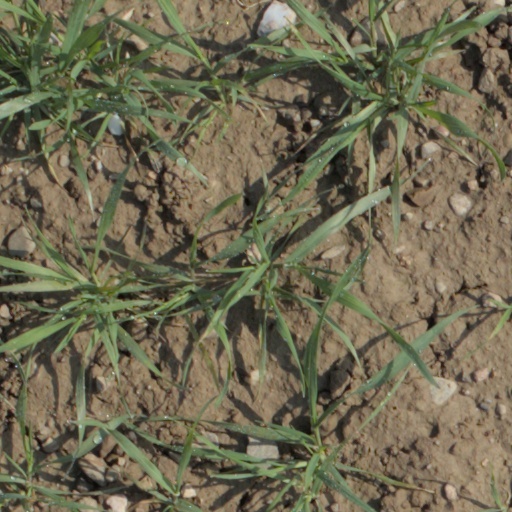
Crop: wheat